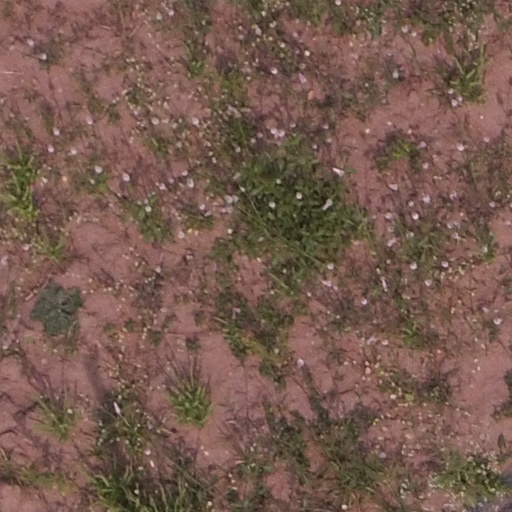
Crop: maize; corn